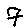
Label: 7